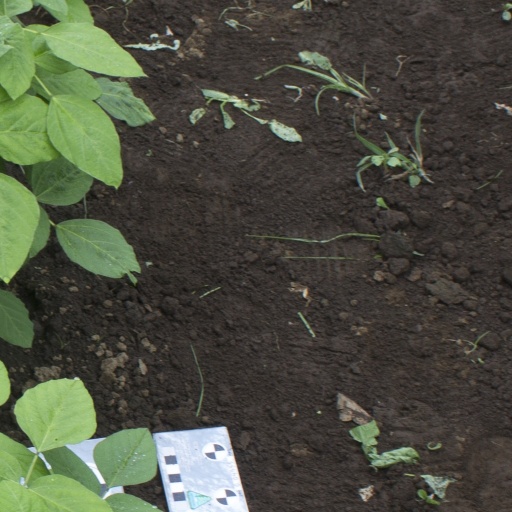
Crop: soybean